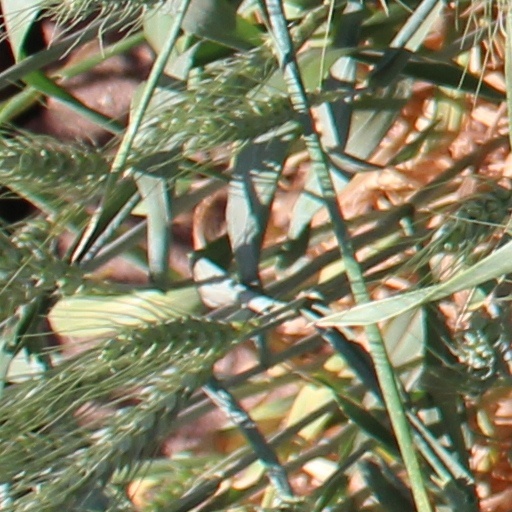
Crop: wheat